Al-Hasan ibn Ali al-Kalbi

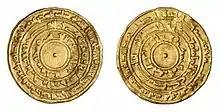
Gold dinar of al-Mu'izz

In 955, war was renewed, when an Andalusian merchant ship intercepted a Fatimid ship carrying diplomatic correspondence; fearing that it would alert Fatimid privateers, the Andalusians not only removed its rudder, but took along the case containing the dispatches it carried. Enraged, al-Mu'izz ordered Hasan to pursue, but he was unable to catch the ship before it reached the port of Almeria. Without hesitating, Hasan took his squadron into the harbour, plundered it and the arsenal, burned the Umayyad ships anchored there, and returned to Ifriqiya. The Umayyads responded by sending admiral Ghalib with a fleet of 70 vessels to Ifriqiya. The Umayyad fleet raided the port of al-Kharaz and the environs of Susa and Tabarqa.